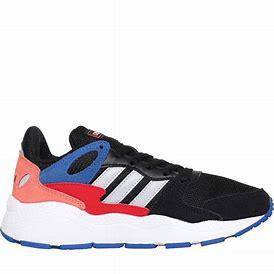
Brand: Adidas
Model: Crazychaos